Daniel Risch

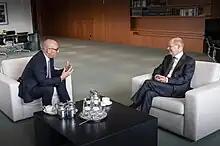
Risch meets with German Chancellor Olaf Scholz in May 2022

Following the 2017 Liechtenstein general election, he was nominated as Deputy Prime Minister of Liechtenstein in a coalition government with the Progressive Citizens' Party. As deputy prime minister, he also served as Minister of Infrastructure, Economic Affairs and Sports. The 2021 Liechtenstein general election resulted in a virtual tie between the Patriotic Union and the Progressive Citizens' Party, and Risch was appointed as Prime Minister of Liechtenstein on 25 March 2021, heading a new coalition government with the Progressive Citizens' Party leader Sabine Monauni.